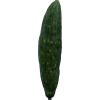
Label: Cucumber 3